Conophytum minimum

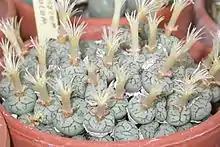
"Conophytum minimum" having flowered.

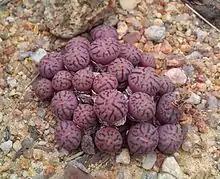
"Conophytum minimum" from Laingsburg.

This species is indigenous to the far south-western corner of the Great Karoo region, in the Western Cape of South Africa, in the Ceres Karoo and around Laingsburg.